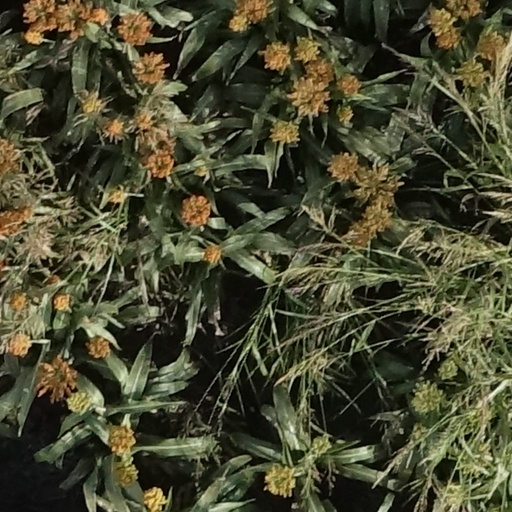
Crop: sorghum